Johnny Bassler

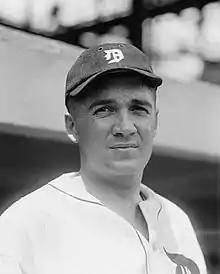
Bassler in 1924

John Landis Bassler (June 3, 1895 – June 29, 1979) was an American professional baseball player and coach. He played as a catcher in professional baseball for 26 seasons between 1911 and 1937, including nine seasons in Major League Baseball with the Cleveland Naps in 1913 and 1914 and the Detroit Tigers from 1921 to 1927. Bassler was one of the 1920s Tigers who benefited from the hitting instruction of Ty Cobb.